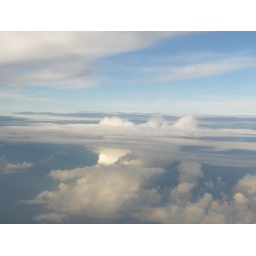
I love this picture because the sky is dark blue below and light blue above the airplane.